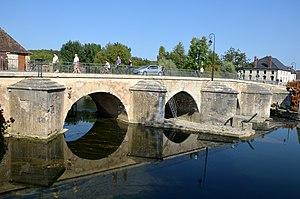
Pont sur le Loing a Moret-sur-Loing, Seine et Marne, France This building is inscrit au titre des Monuments Historiques. It is indexed in the Base Mérimée, a database of architectural heritage maintained by the French Ministry of Culture,
Moret-sur-Loing est une ancienne commune française située dans le département de Seine-et-Marne en région Île-de-France.
Cet article recense les monuments historiques de l'ouest de la Seine-et-Marne, en France.